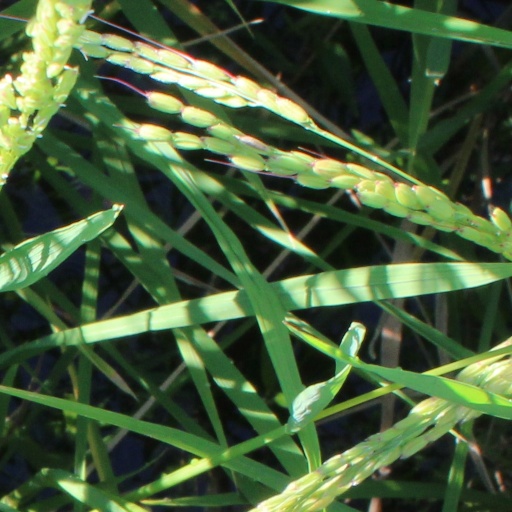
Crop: rice